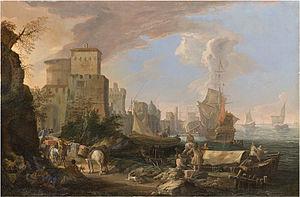
Luca Carlevarijs ou Luca Carlevaris, né à Udine le 20 janvier 1663 et mort à Venise le 12 février 1730, est un architecte, mathématicien, graveur et surtout un peintre baroque de vedute considéré comme le fondateur à Venise du védutisme.